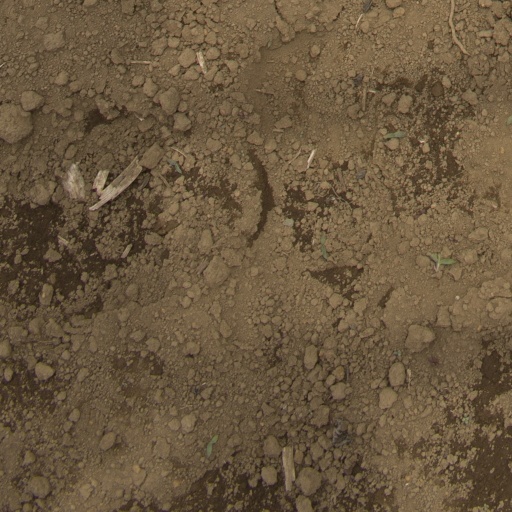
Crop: Jerusalem artichoke